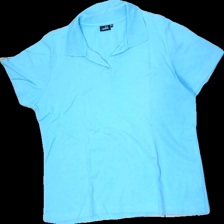
View: front
Type: T-shirt
Category: Ladies
Brand: Isolde
Colors: Blue
Material: 100% Cotton
Cut: Regular
Size: XXL
Stains: Minor
Price range: <50
Recommended usage: Recycle
Comment: sweat stains